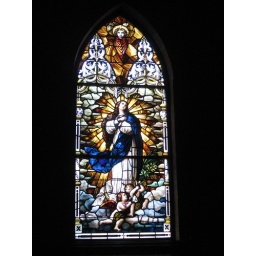
This is one of eight stained glass windows in the nave of the new church.